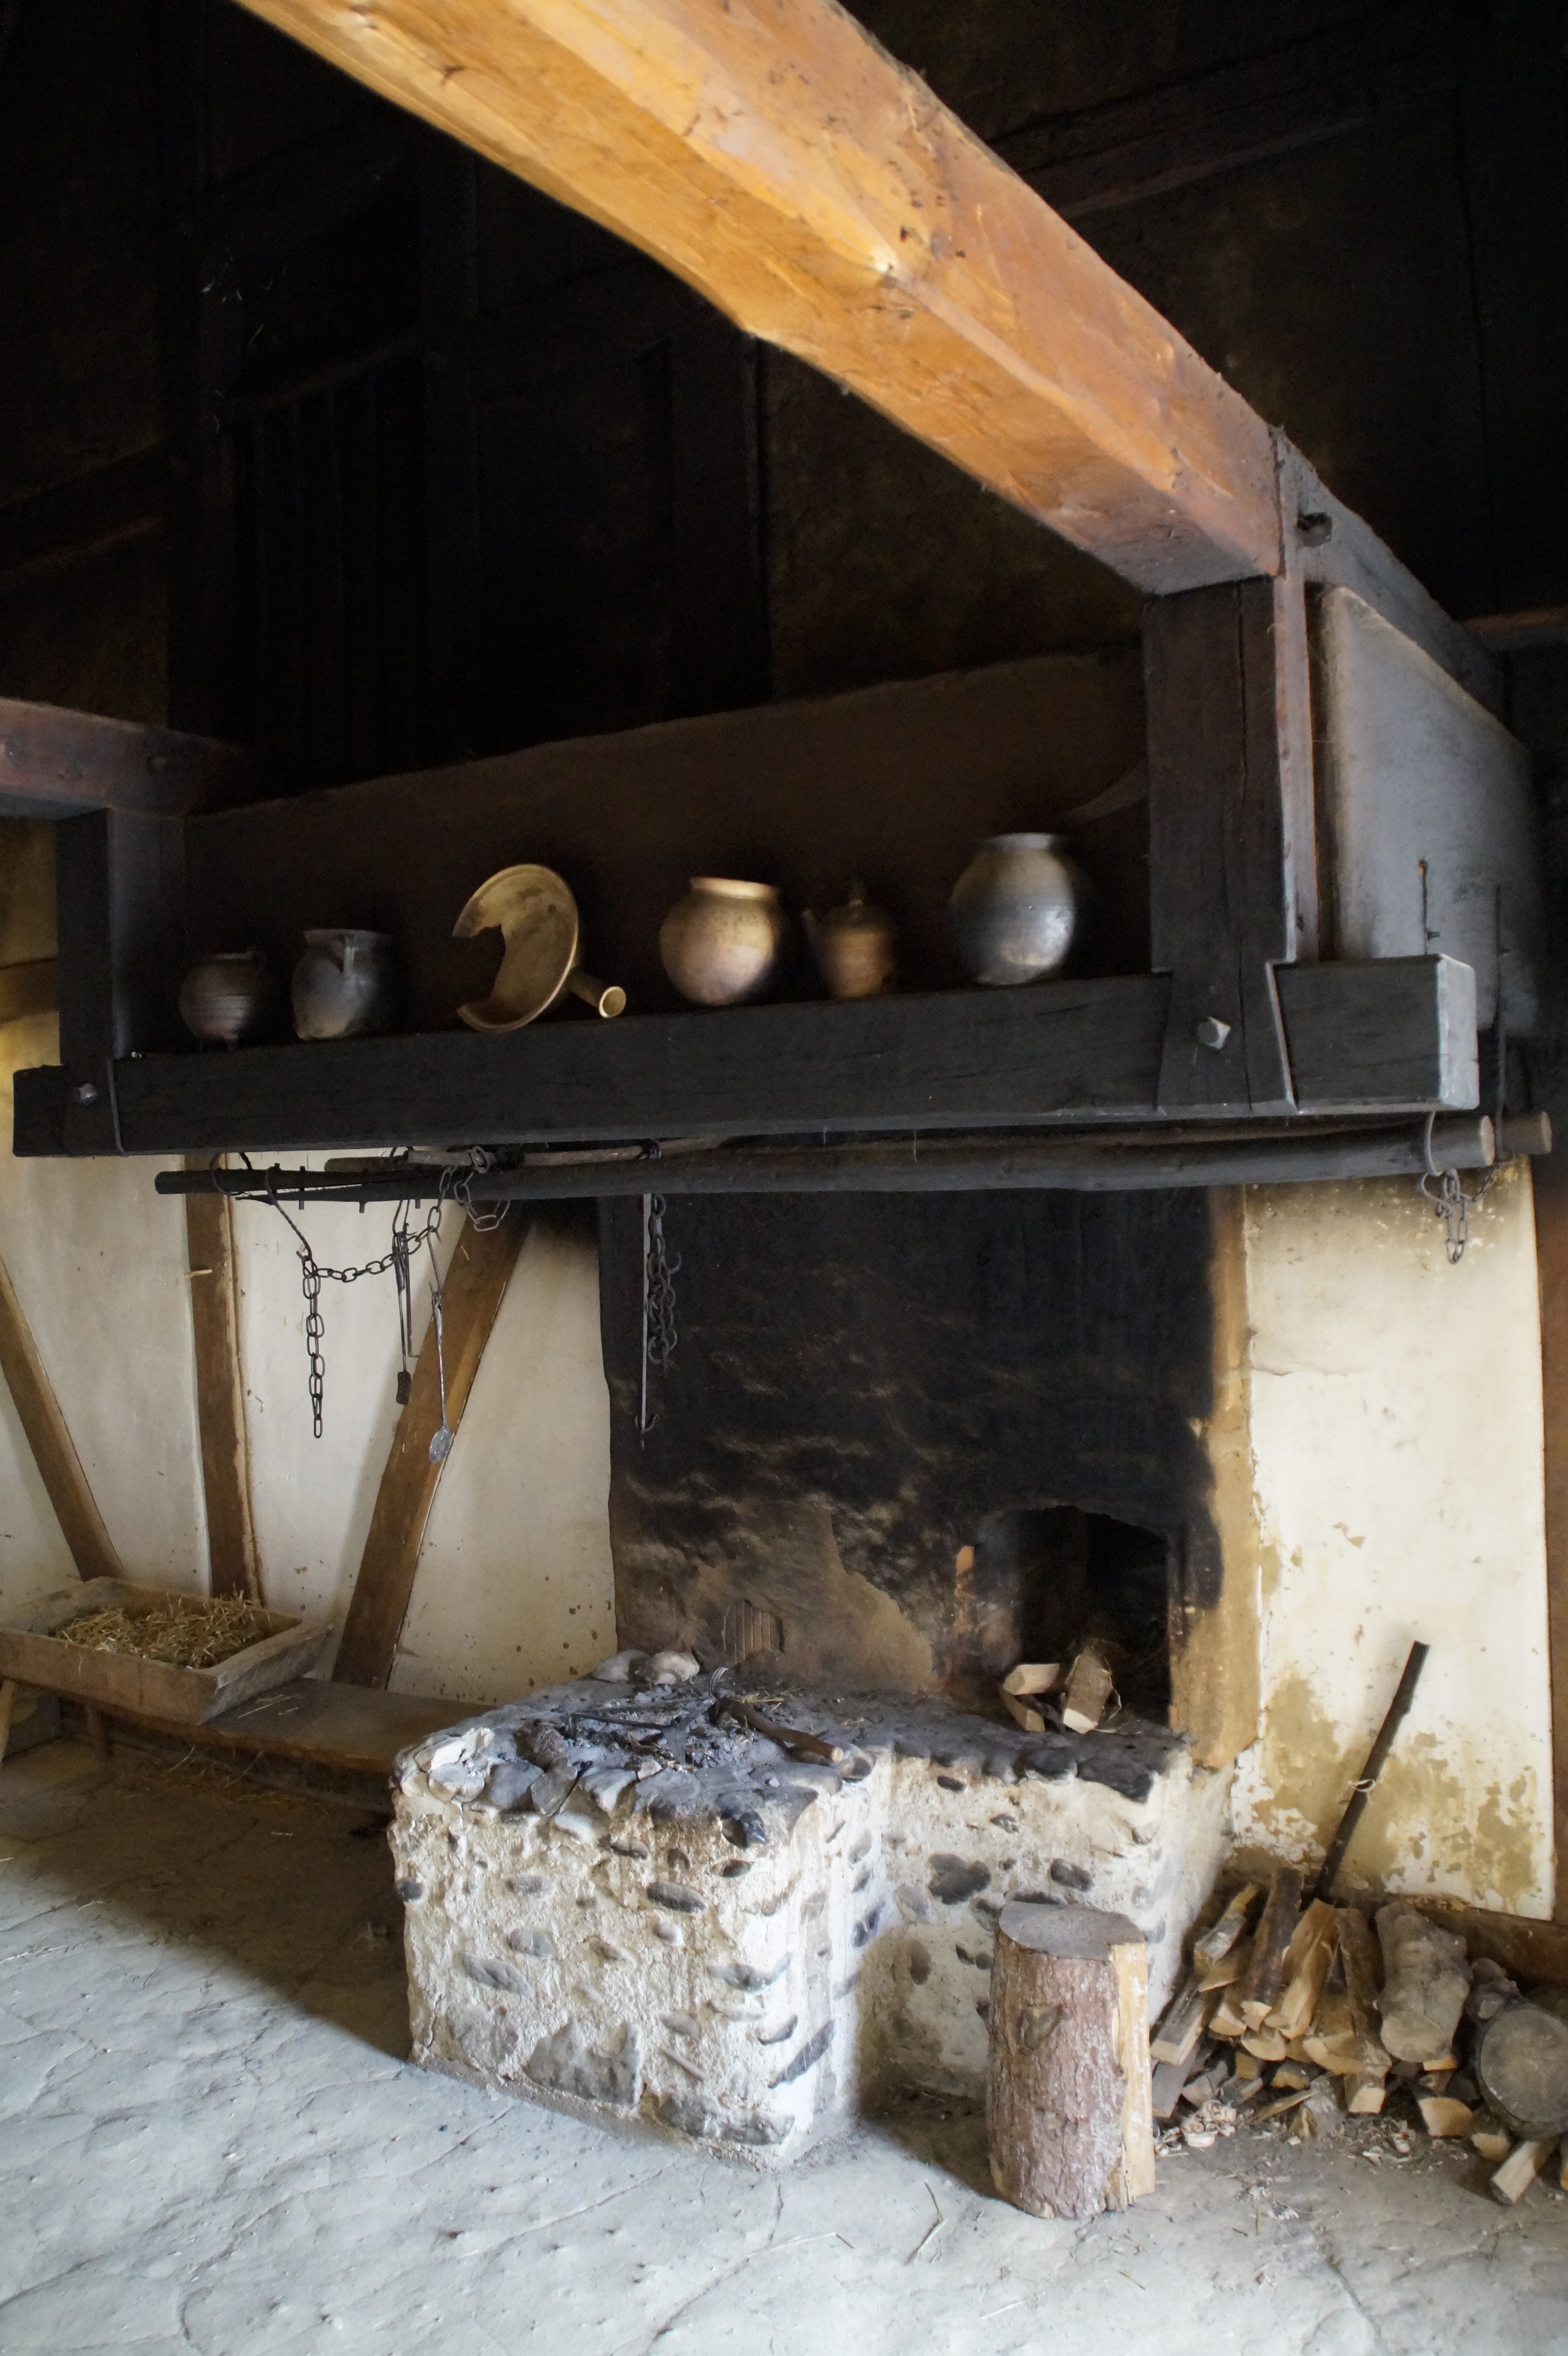
architecture, wood, antique, house, building, old, tower, kitchen, castle, fireplace, cook, stove, woods, medieval, germany, oven, hearth, middle ages, reconstruction, southern germany, knight's castle, baden wurttemberg, bach ritterburg, lower needle, wooden castle, kanzach, reconstructed, russ, blackened